John Edward Brownlee

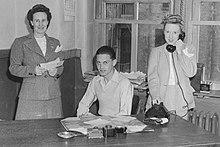
Calgary employees of the UGG's printing division, 1946

He turned this work ethic to expanding the company, building new grain elevators and purchasing existing ones. At the same time, he undertook a study of the operating costs and volume of each of the UGG's delivery points. He found that roughly a dozen elevators were losing money, with climbing costs threatening to increase this number. Brownlee tried to reach accommodations with the UGG's competitors to divide among them centres too small to support more than one elevator, and achieved some success, especially with the Alberta Wheat Pool. At the same time, Brownlee increased the UGG's presence in larger centres, especially Regina, Brandon, and Winnipeg.